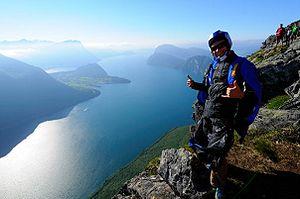
Shane McConkey, né le 30 décembre 1969 à Vancouver et décédé le 26 mars 2009 dans les Alpes italiennes, était un skieur professionnel et un BASE jumper américain. Bien que né à Vancouver au Canada, il a résidé une grande partie de sa vie à Squaw Valley aux États-Unis.